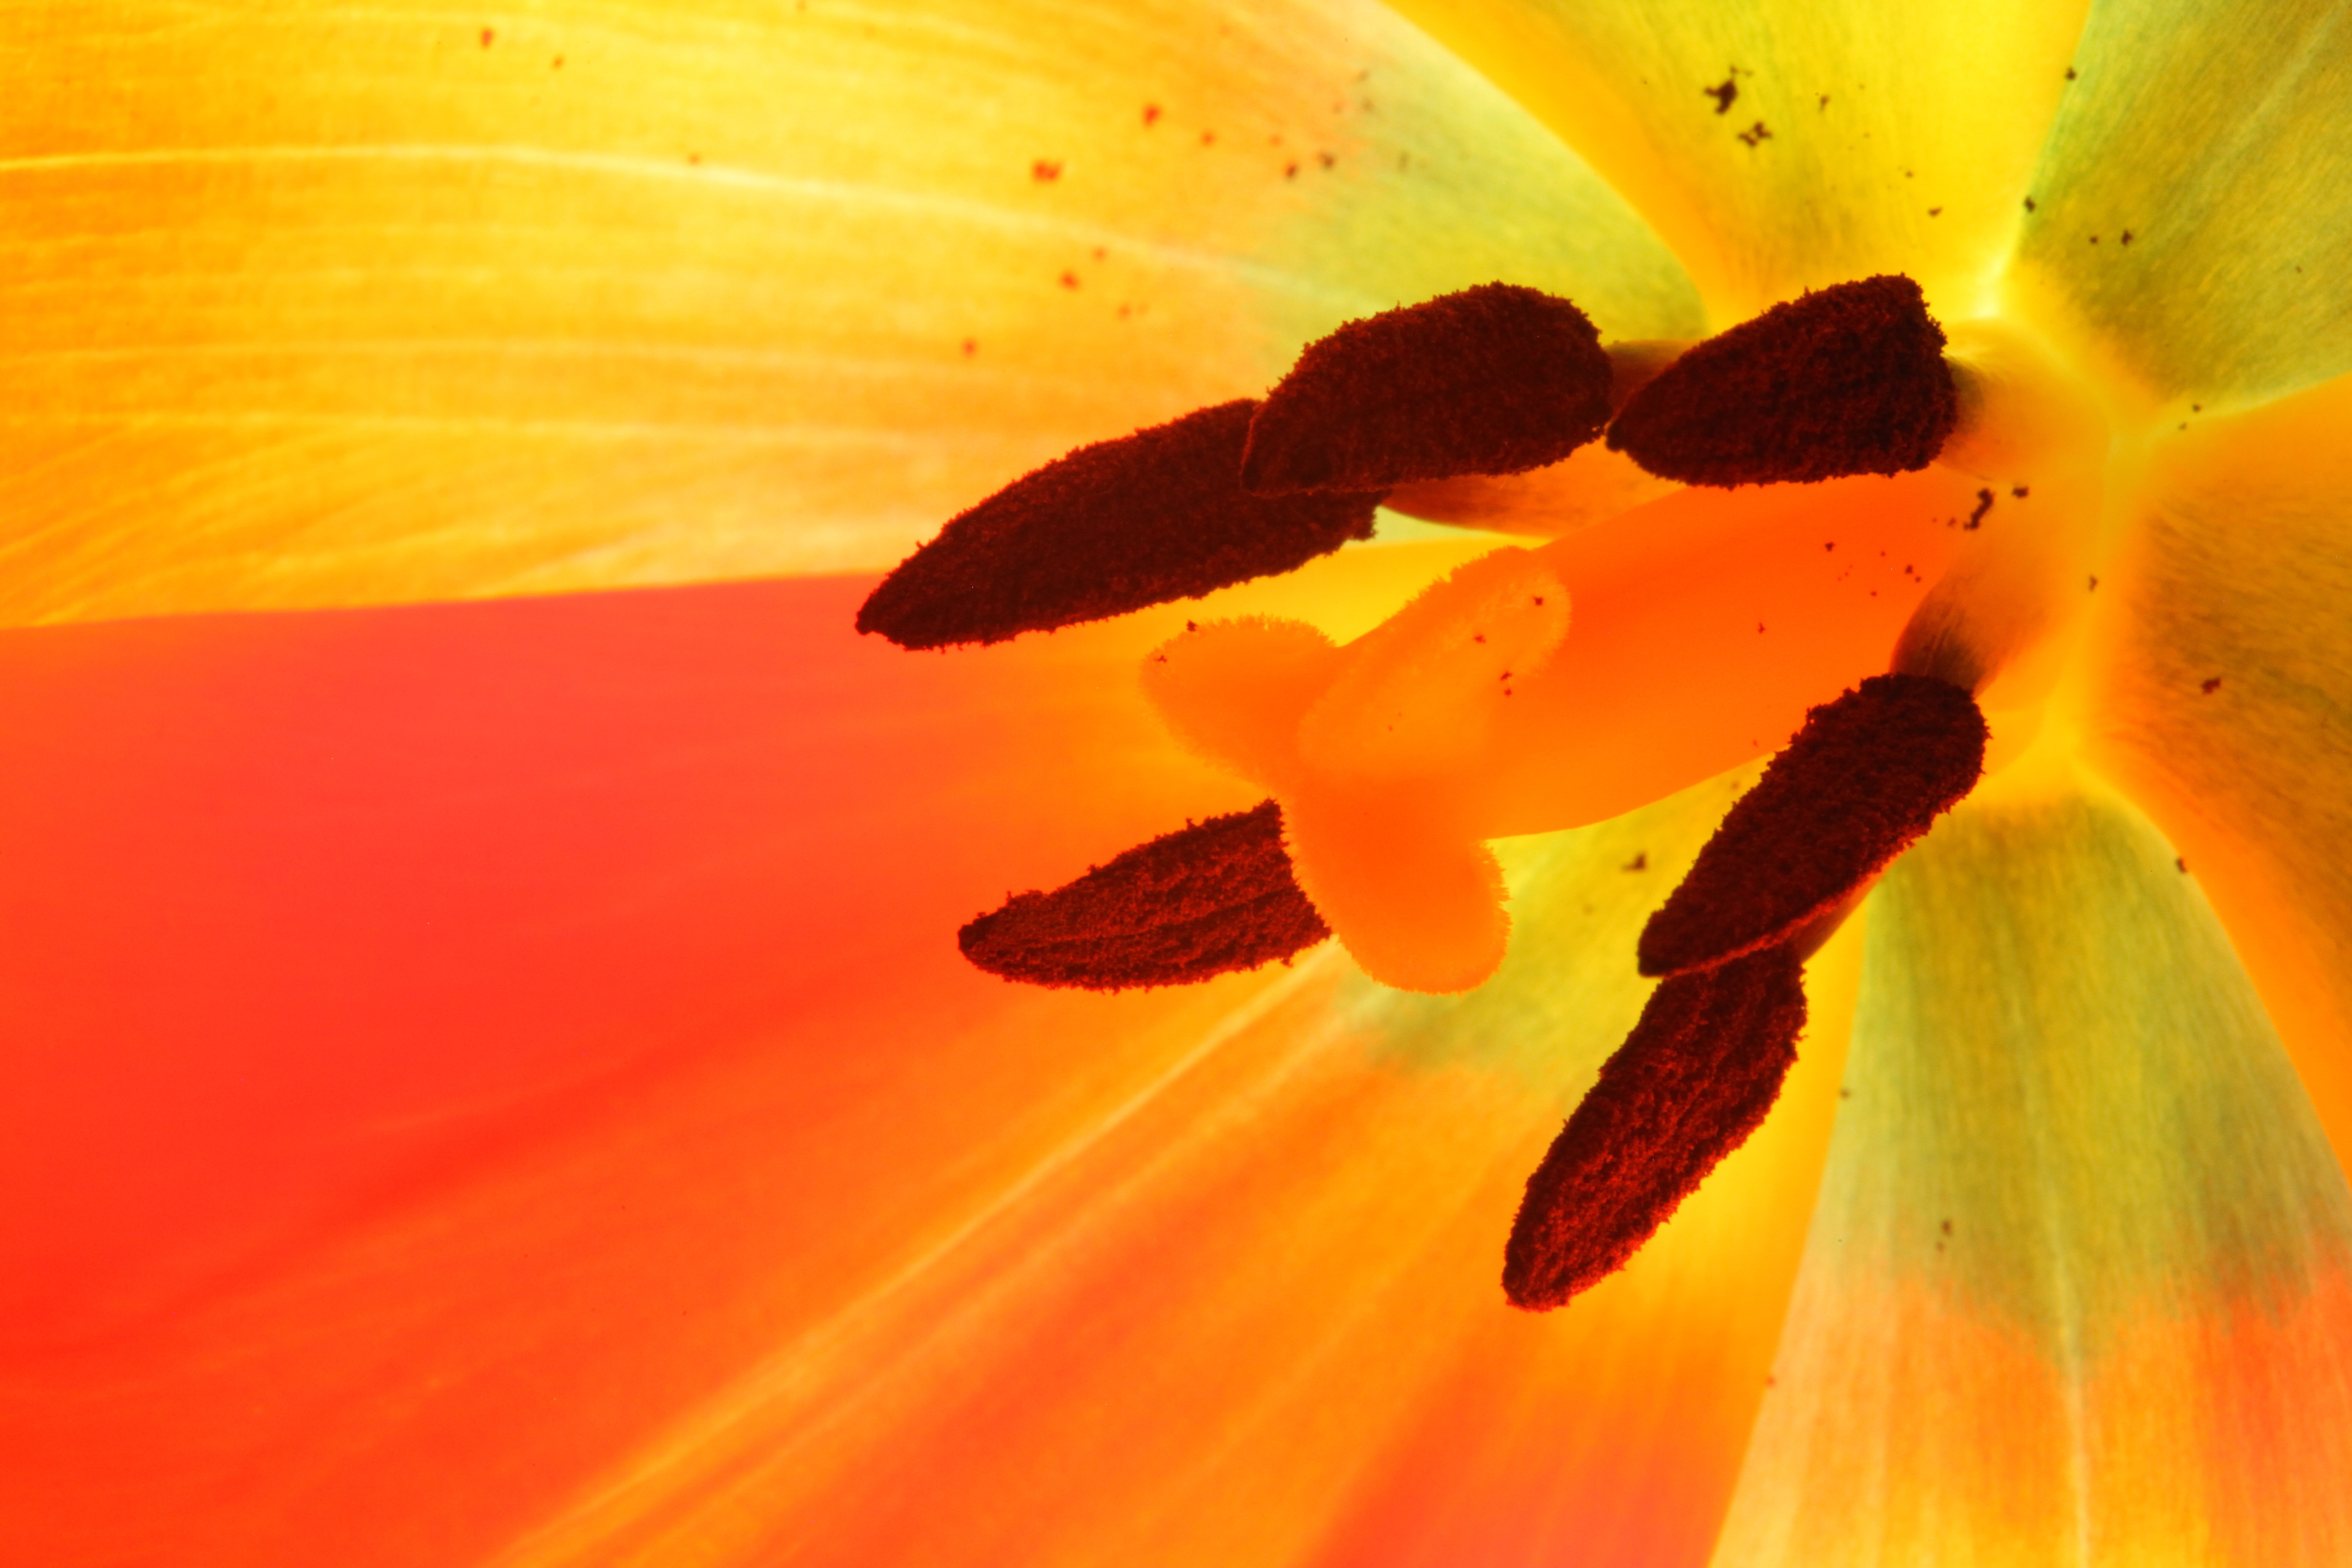
blossom, plant, photography, sunlight, leaf, flower, petal, bloom, tulip, pollen, spring, red, stamp, color, macro, autumn, colorful, yellow, close, flora, close up, inside, bright, macro photography, flowering plant, plant stem, computer wallpaper, land plant